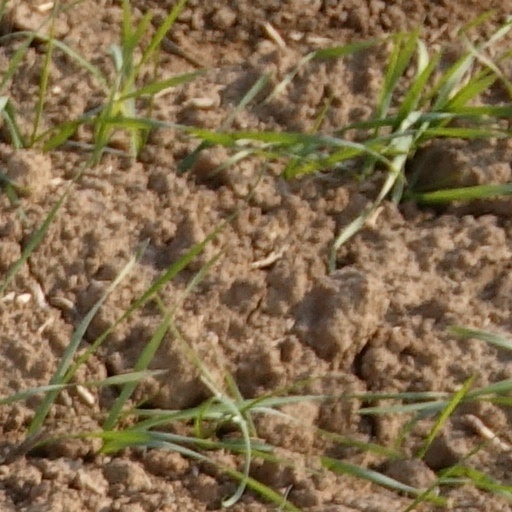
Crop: wheat